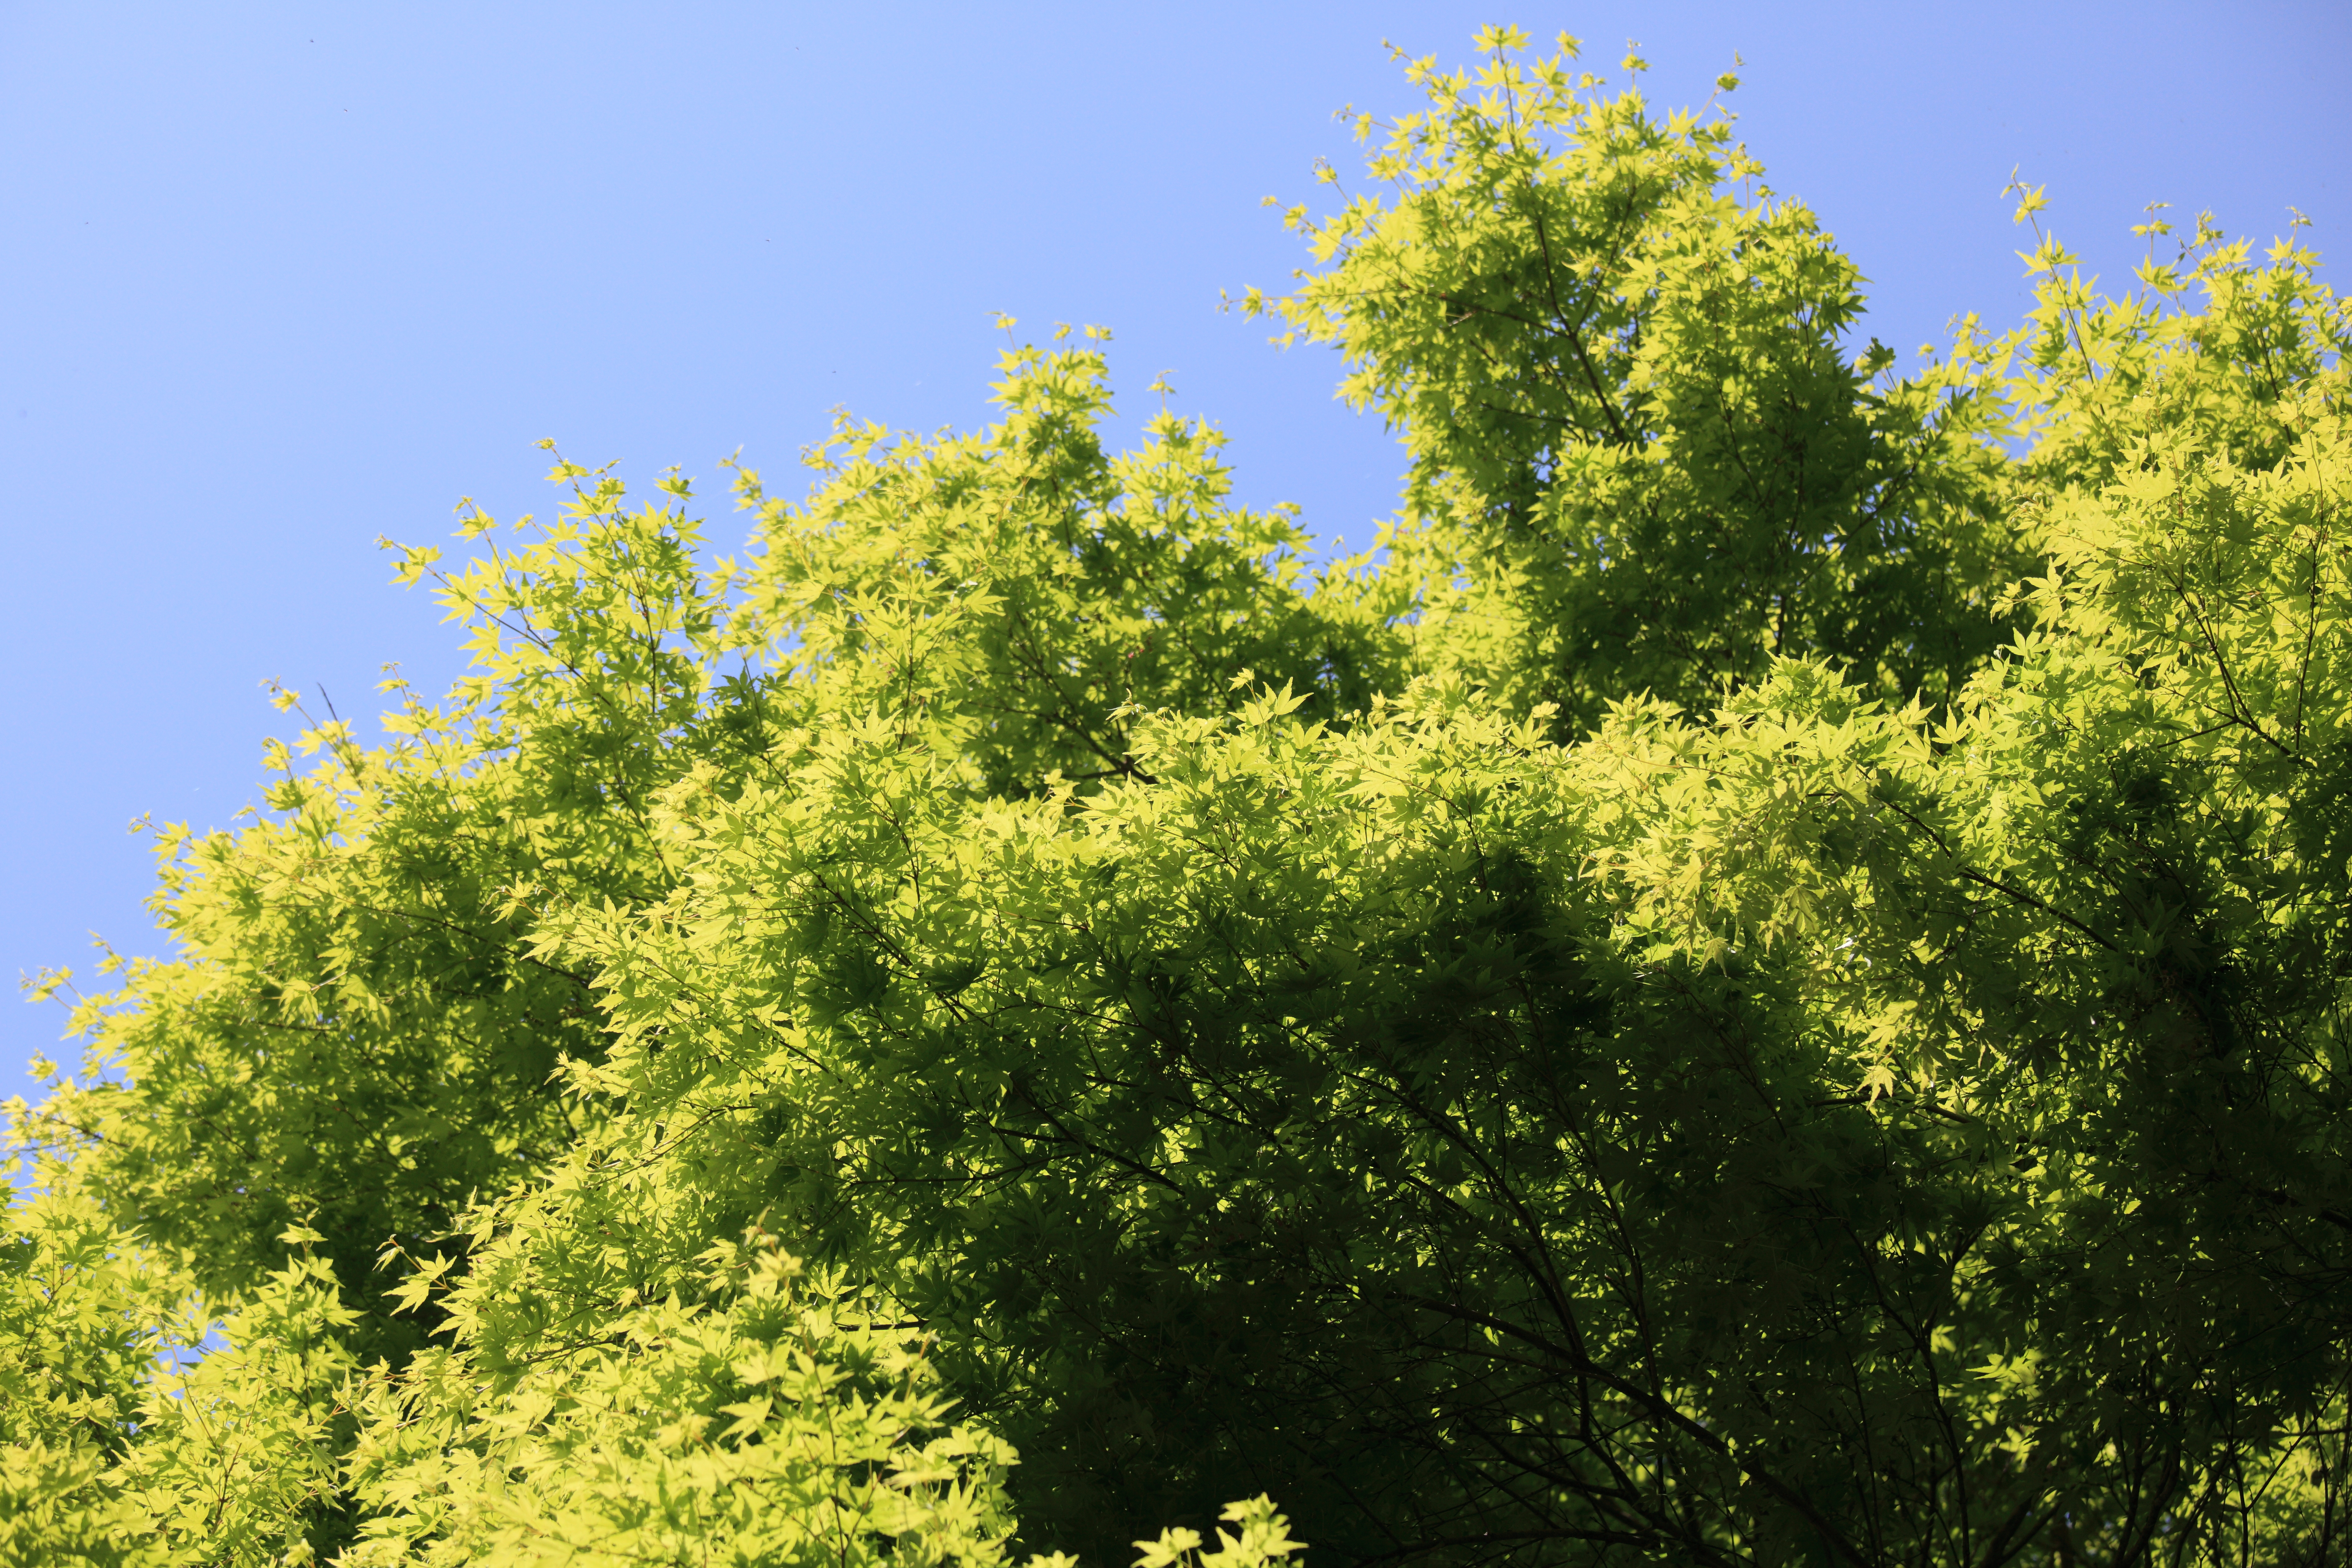
tree, nature, plant, meadow, leaf, flower, green, high, produce, yellow, flora, maple, rapeseed, shrub, shrine, tochigi, 5d, hires, markii, ecosystem, brassica, hi, res, resolution, nasu, torinokosanshoujinja, flowering plant, maidenhair tree, biome, woody plant, land plant, mustard plant